Baron Masham

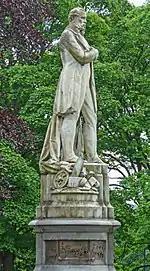
Statue of Samuel Lister, 1st Baron Masham

Baron Masham is a title that has been created three times, once in the Peerage of Great Britain and twice in the Peerage of the United Kingdom. It was first created in the Peerage of Great Britain in 1712 when the courtier Samuel Masham was made Baron Masham, of Otes. In 1723 he also succeeded as fourth Baronet of High Lever. The barony became extinct on the death of the second Baron in 1776. The Masham baronetcy, of High Lever in the County of Essex, had been created by James I in the Baronetage of England on 20 December 1621 for Samuel Masham. The third Baronet was Member of Parliament for Essex. The baronetcy became extinct along with the barony in 1776.